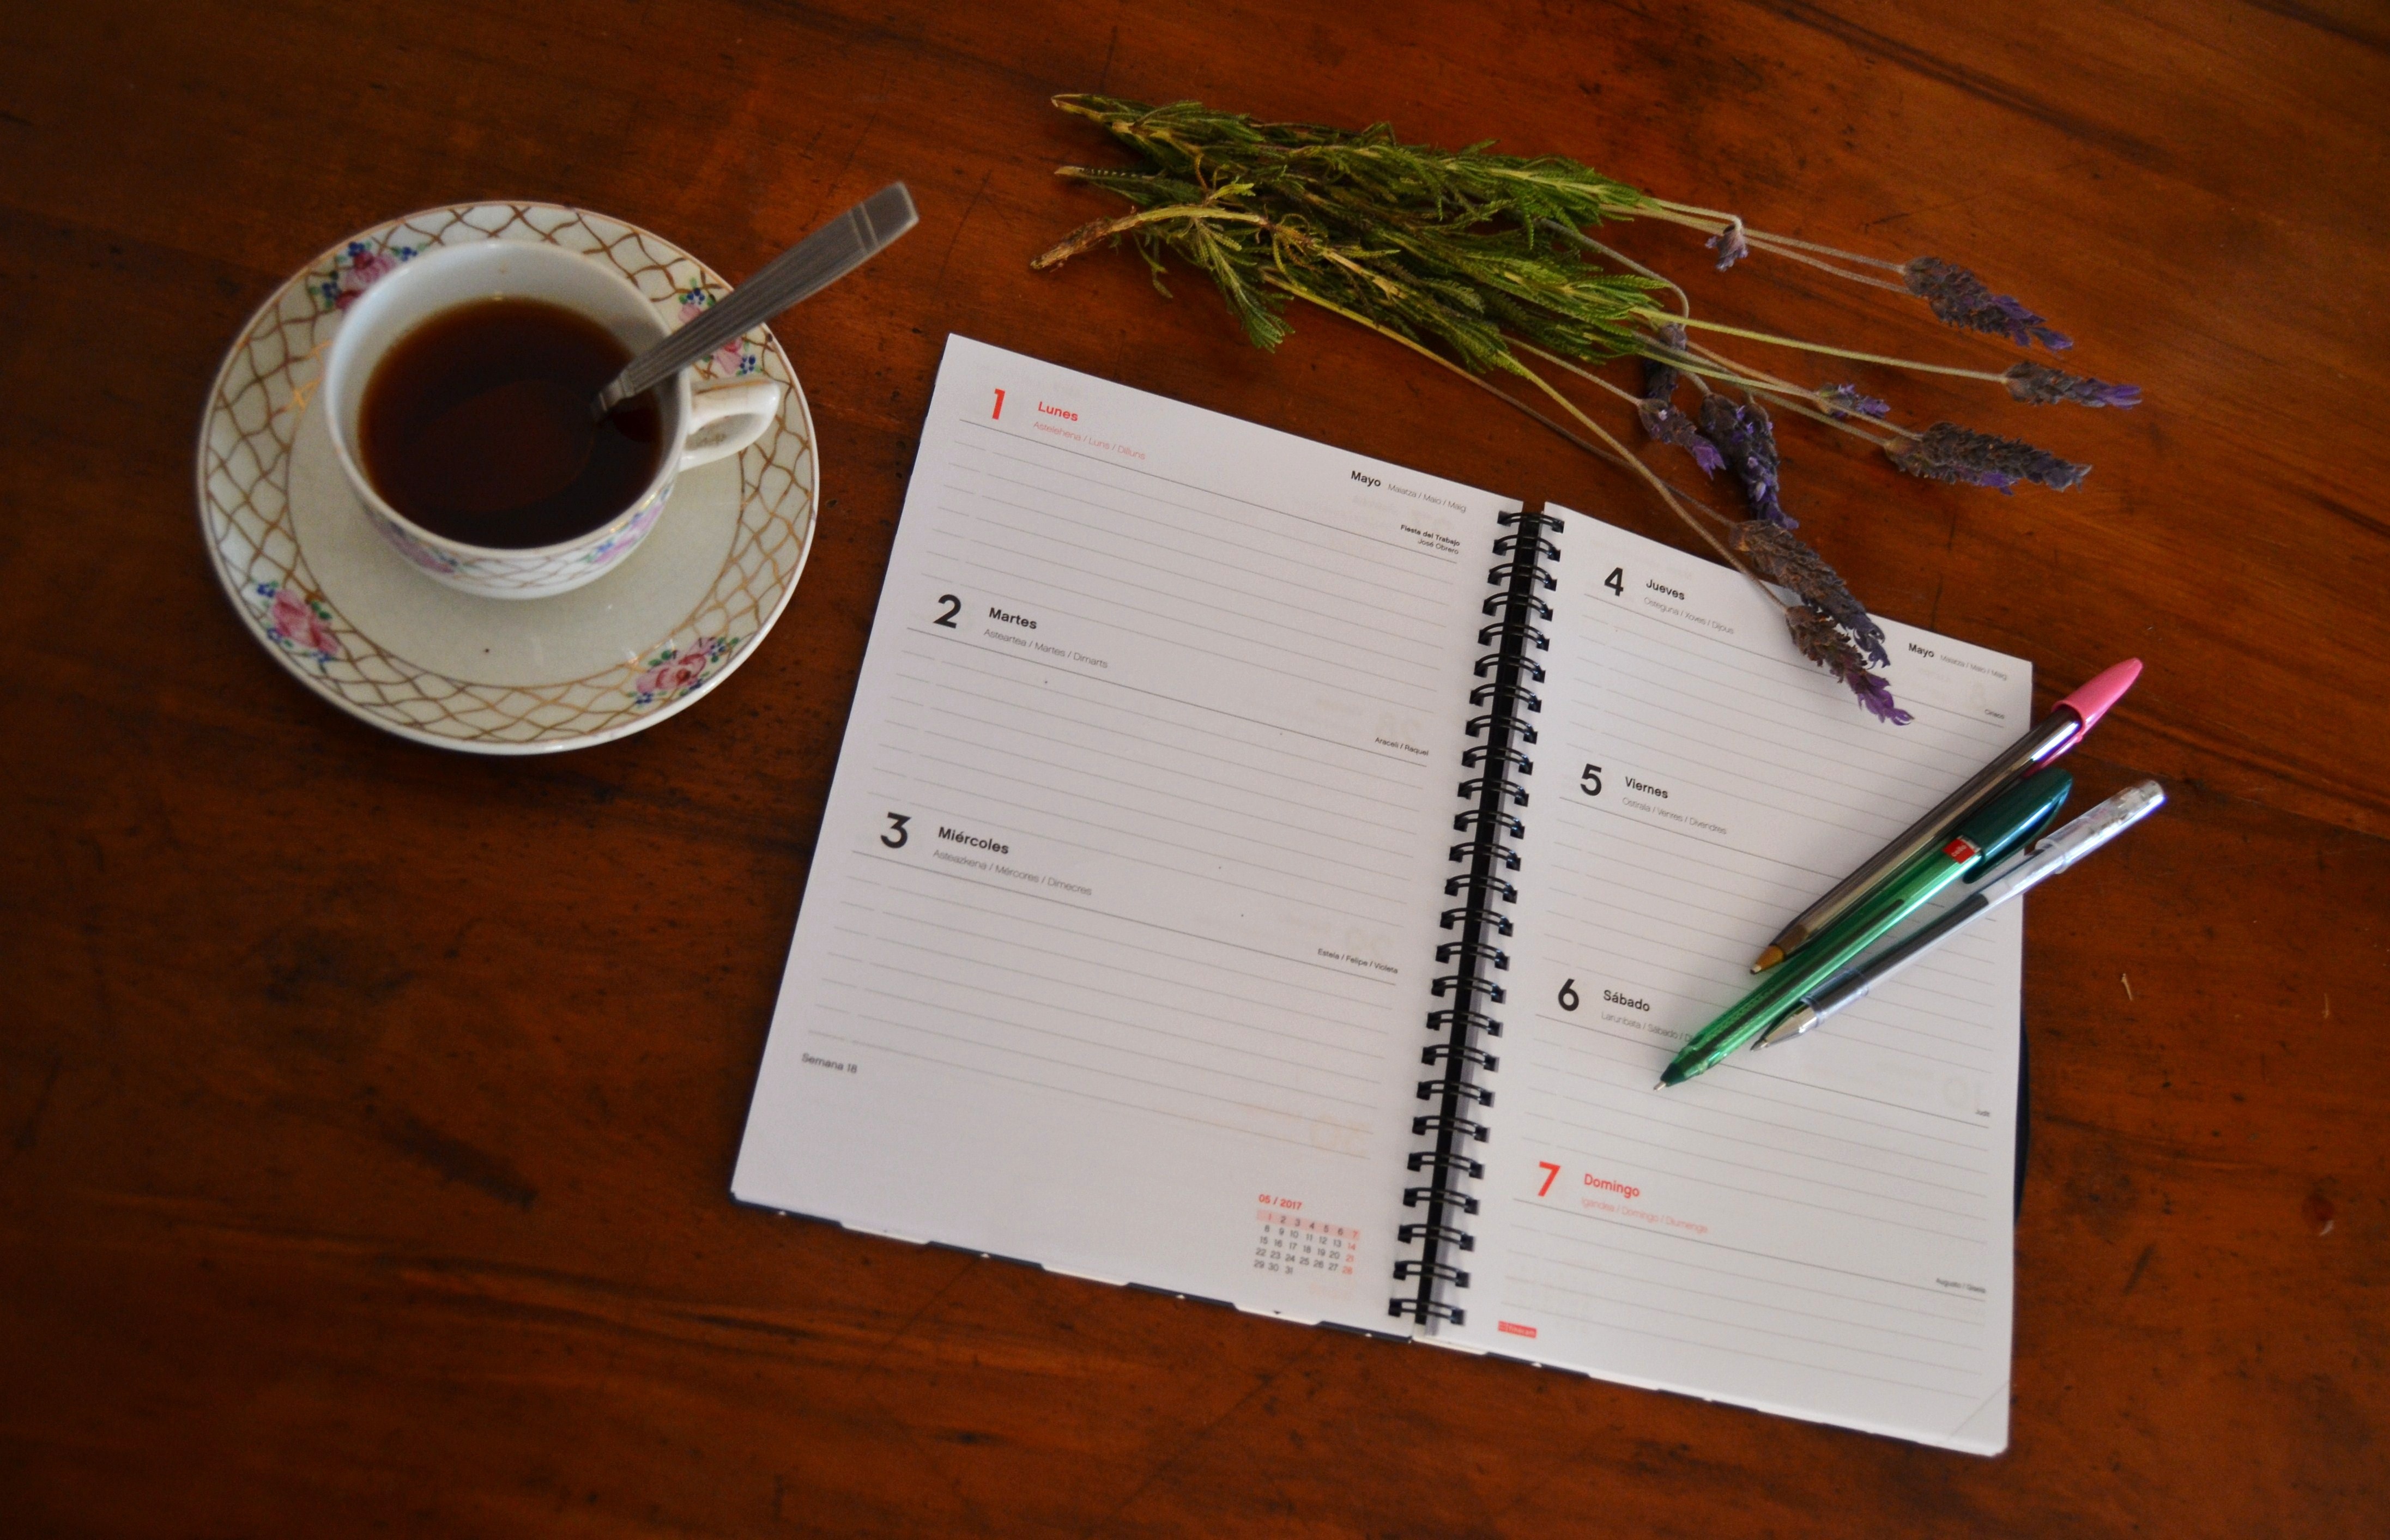
notebook, writing, coffee, wood, leaf, green, color, office, communication, agenda, art, drawing, calligraphy, shape, to write, annotate, labor day, address book, organizer, passbook, to undertake, scorer